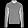
Label: Coat